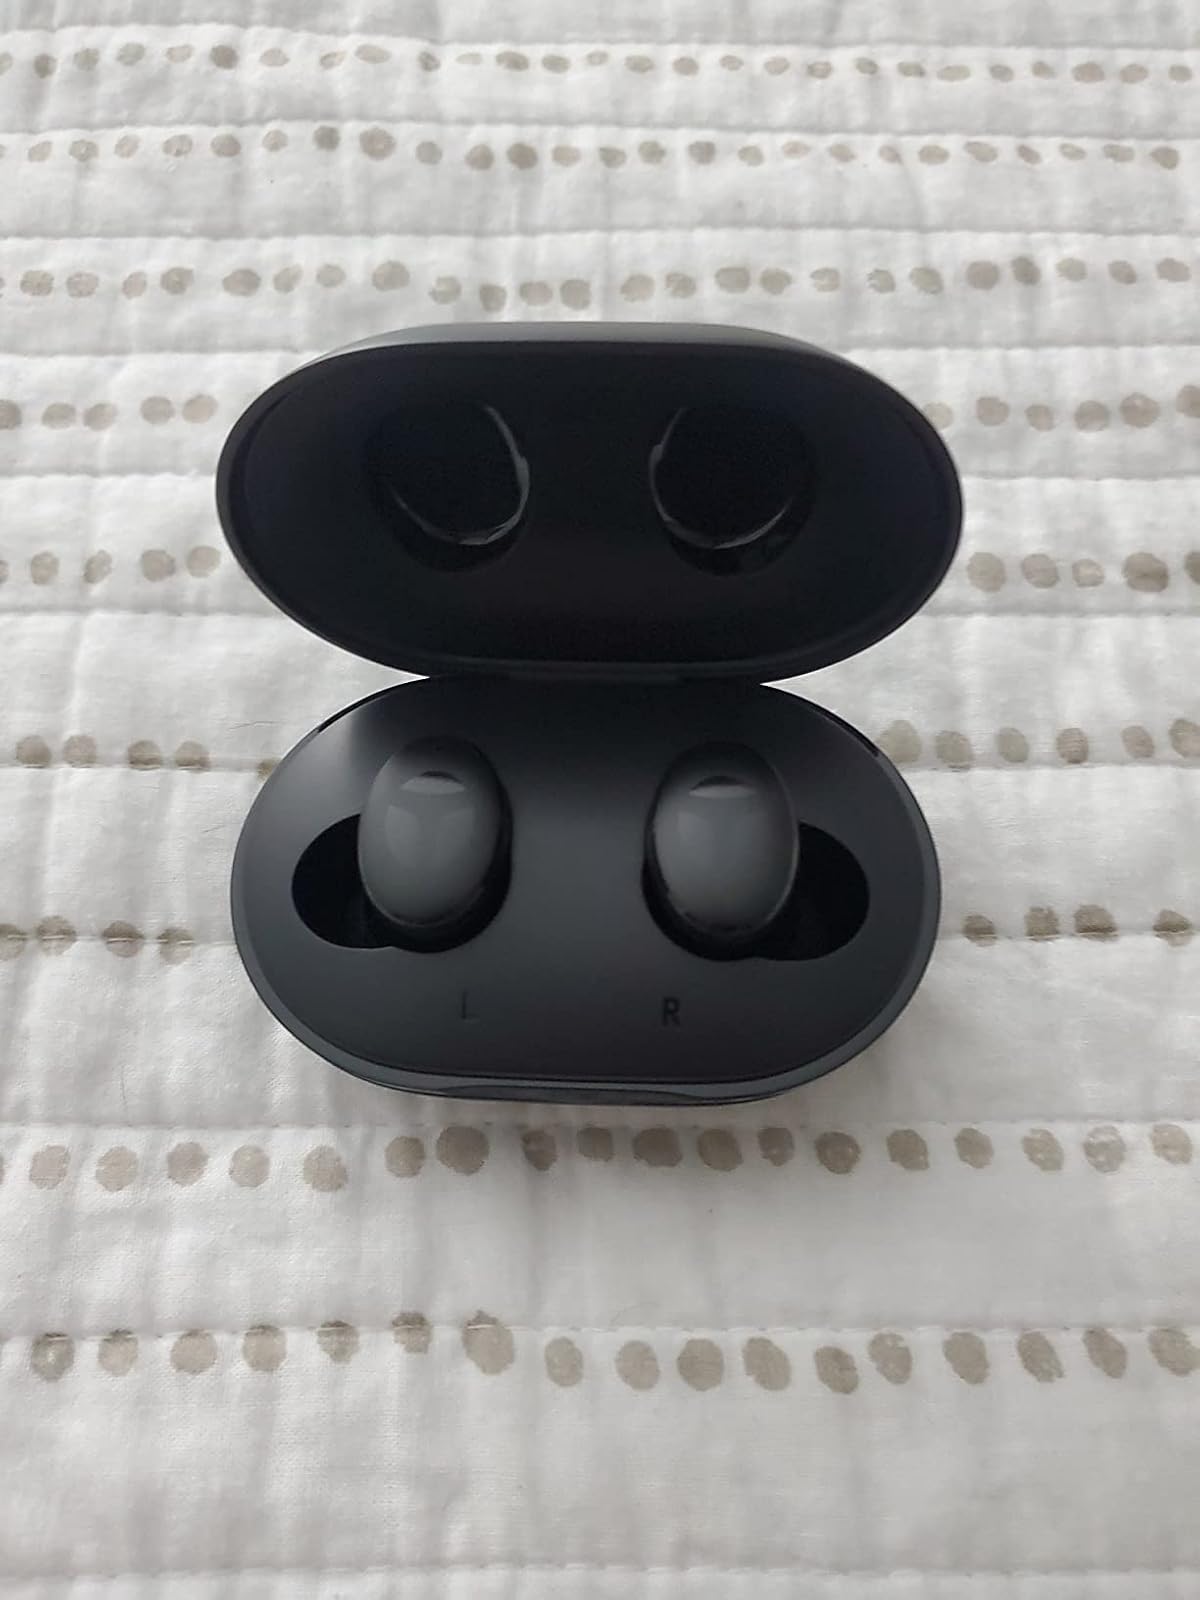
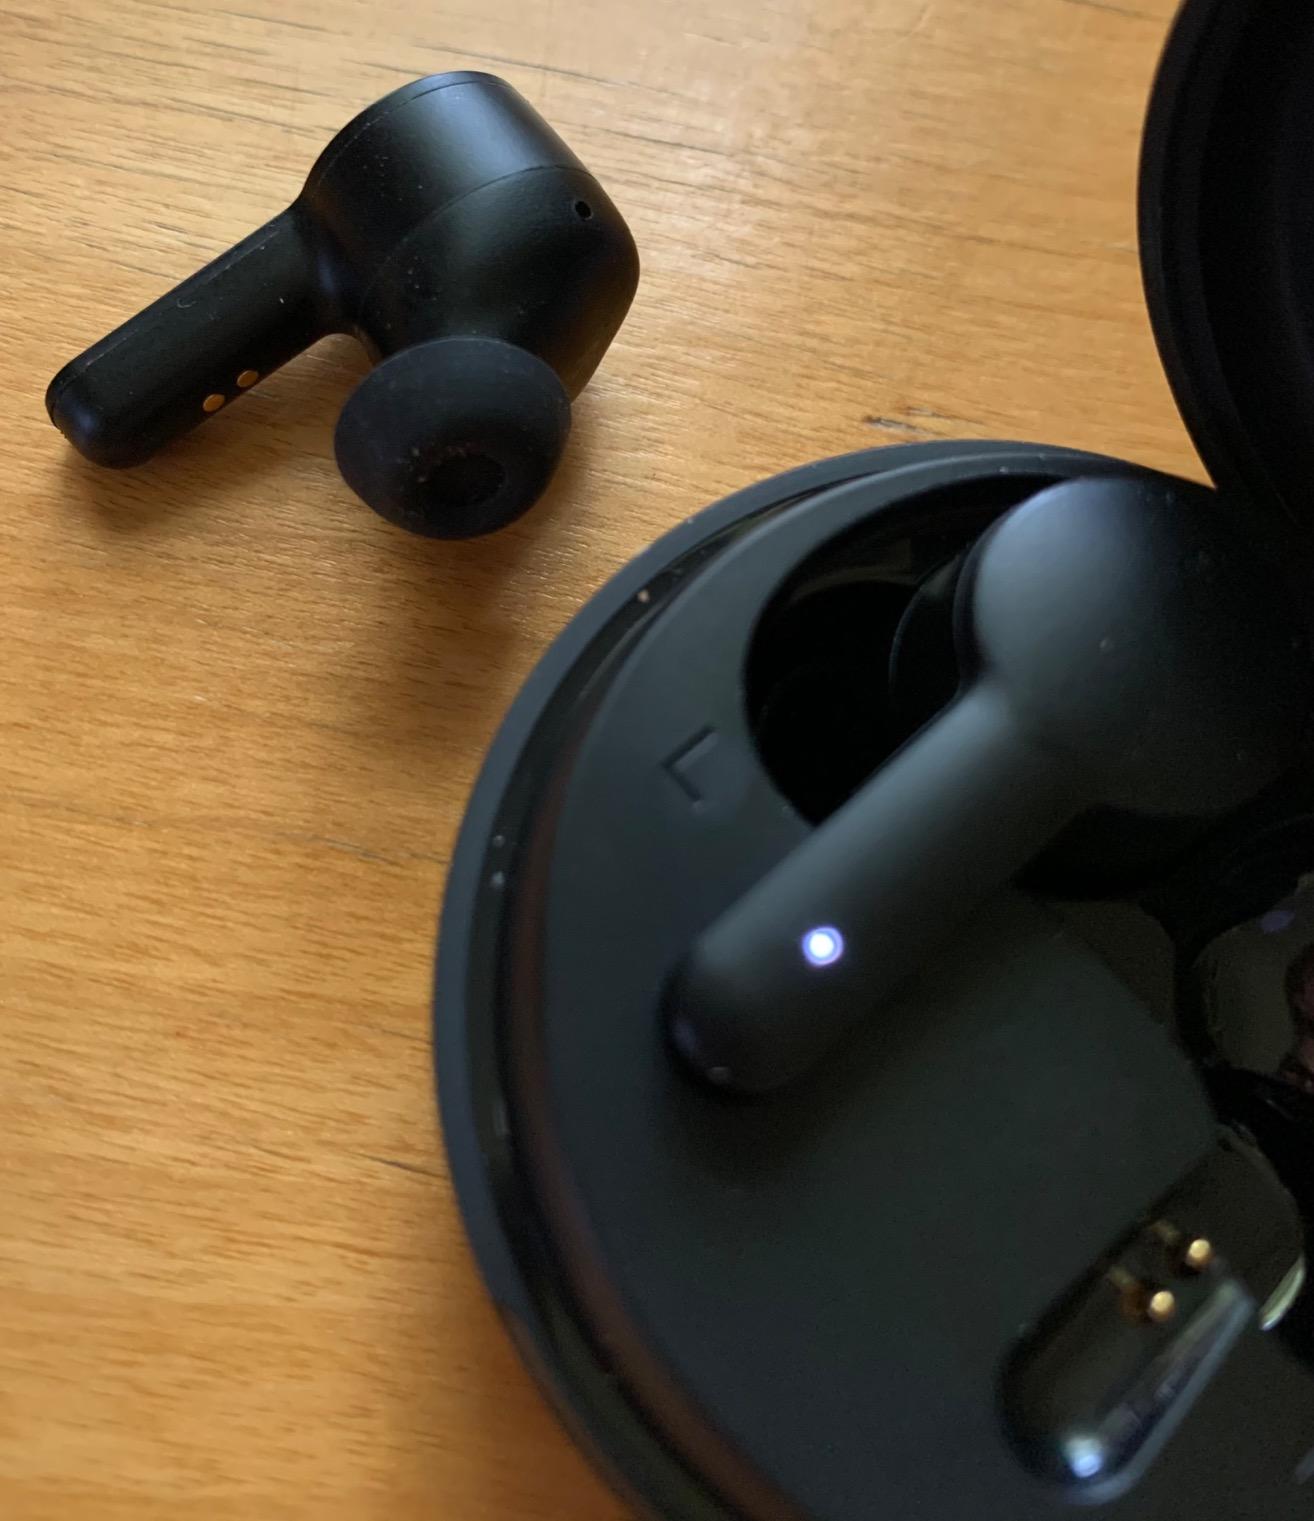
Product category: earbuds
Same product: no